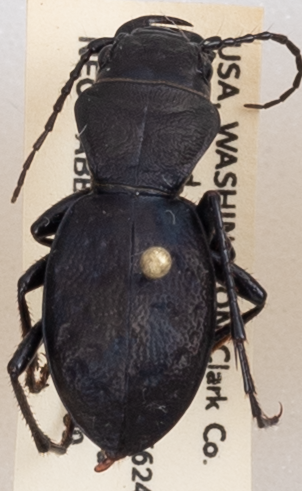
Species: Omus dejeanii
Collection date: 2019-07-09
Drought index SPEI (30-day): -0.71
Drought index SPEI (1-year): -2.09
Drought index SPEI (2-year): -2.09